Cenacle

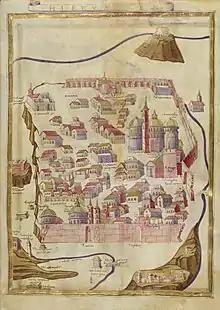
A 1472 map of Jerusalem notes the place of the pentecost, , at the location of the cenacle (top left).

The building has experienced numerous cycles of destruction and reconstruction, culminating in the Gothic structure which stands today.